Tornio

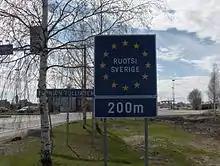
Bilingual Finnish/Swedish sign showing 200 metres until entering Sweden from Finland.

A break of gauge occurs at Tornio between the Finnish and Swedish railway systems. A bogie exchange and variable gauge axle track gauge changing facility are provided. Tornio has a passenger service provided from Tornio-East station by Finnish Railways VR three days a week overnight.